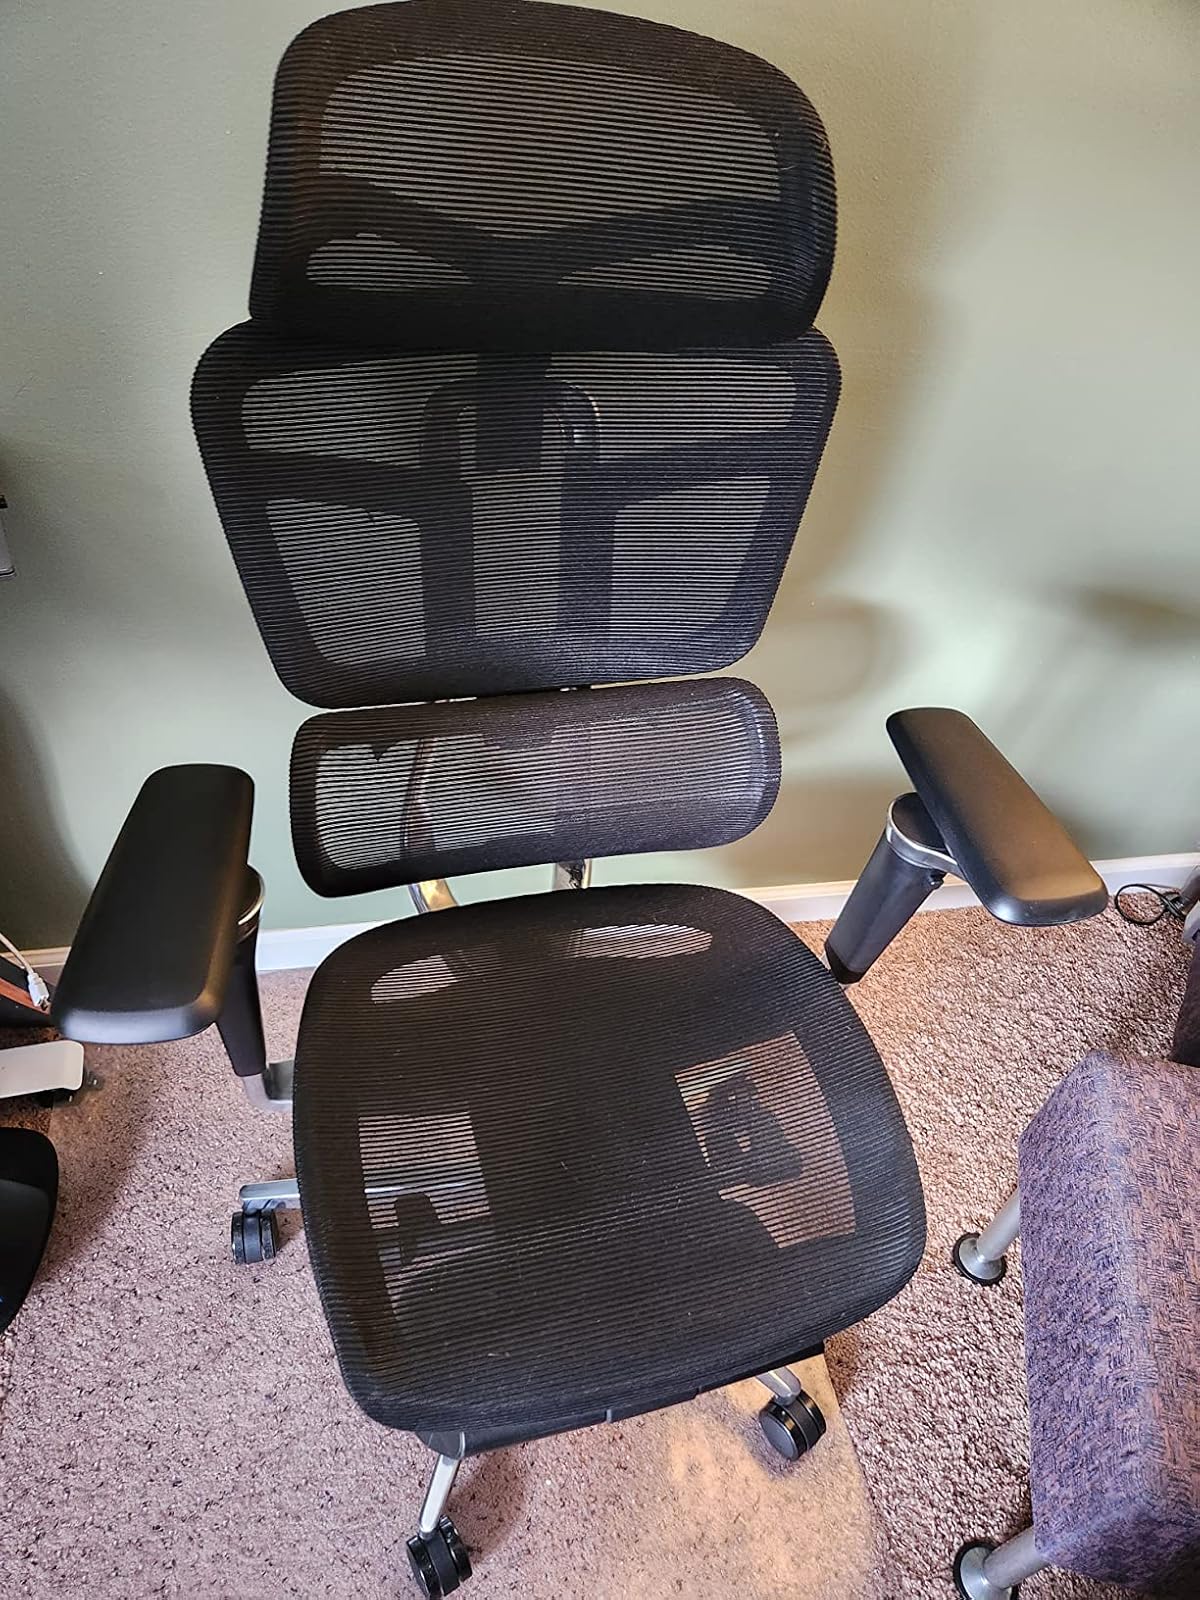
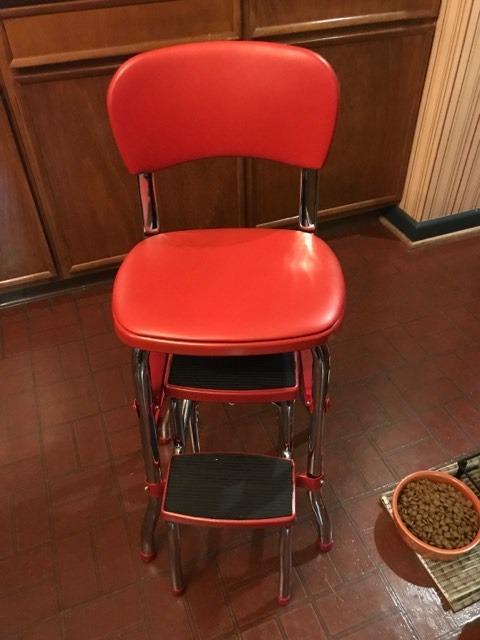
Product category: items_chair
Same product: no